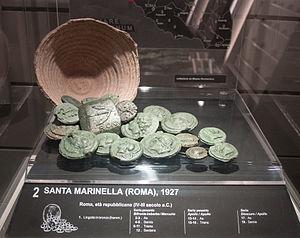
Trésor de Santa Marinella (Ombrie, Italie), découvert en 1928 Magyar: Pénztörténeti kiállítás a Palazzo Massimo alagsorában
L'as était une monnaie de bronze ou de cuivre de la Rome antique. Son poids et son aspect ont considérablement évolué au fil des siècles.
Un magistrat monétaire ou triumvir monétaire est un membre du collège de trois magistrats supervisant la frappe de la monnaie sous la Rome antique.